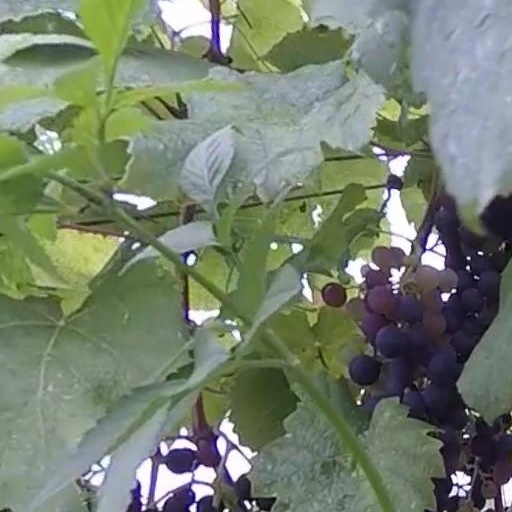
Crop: grape